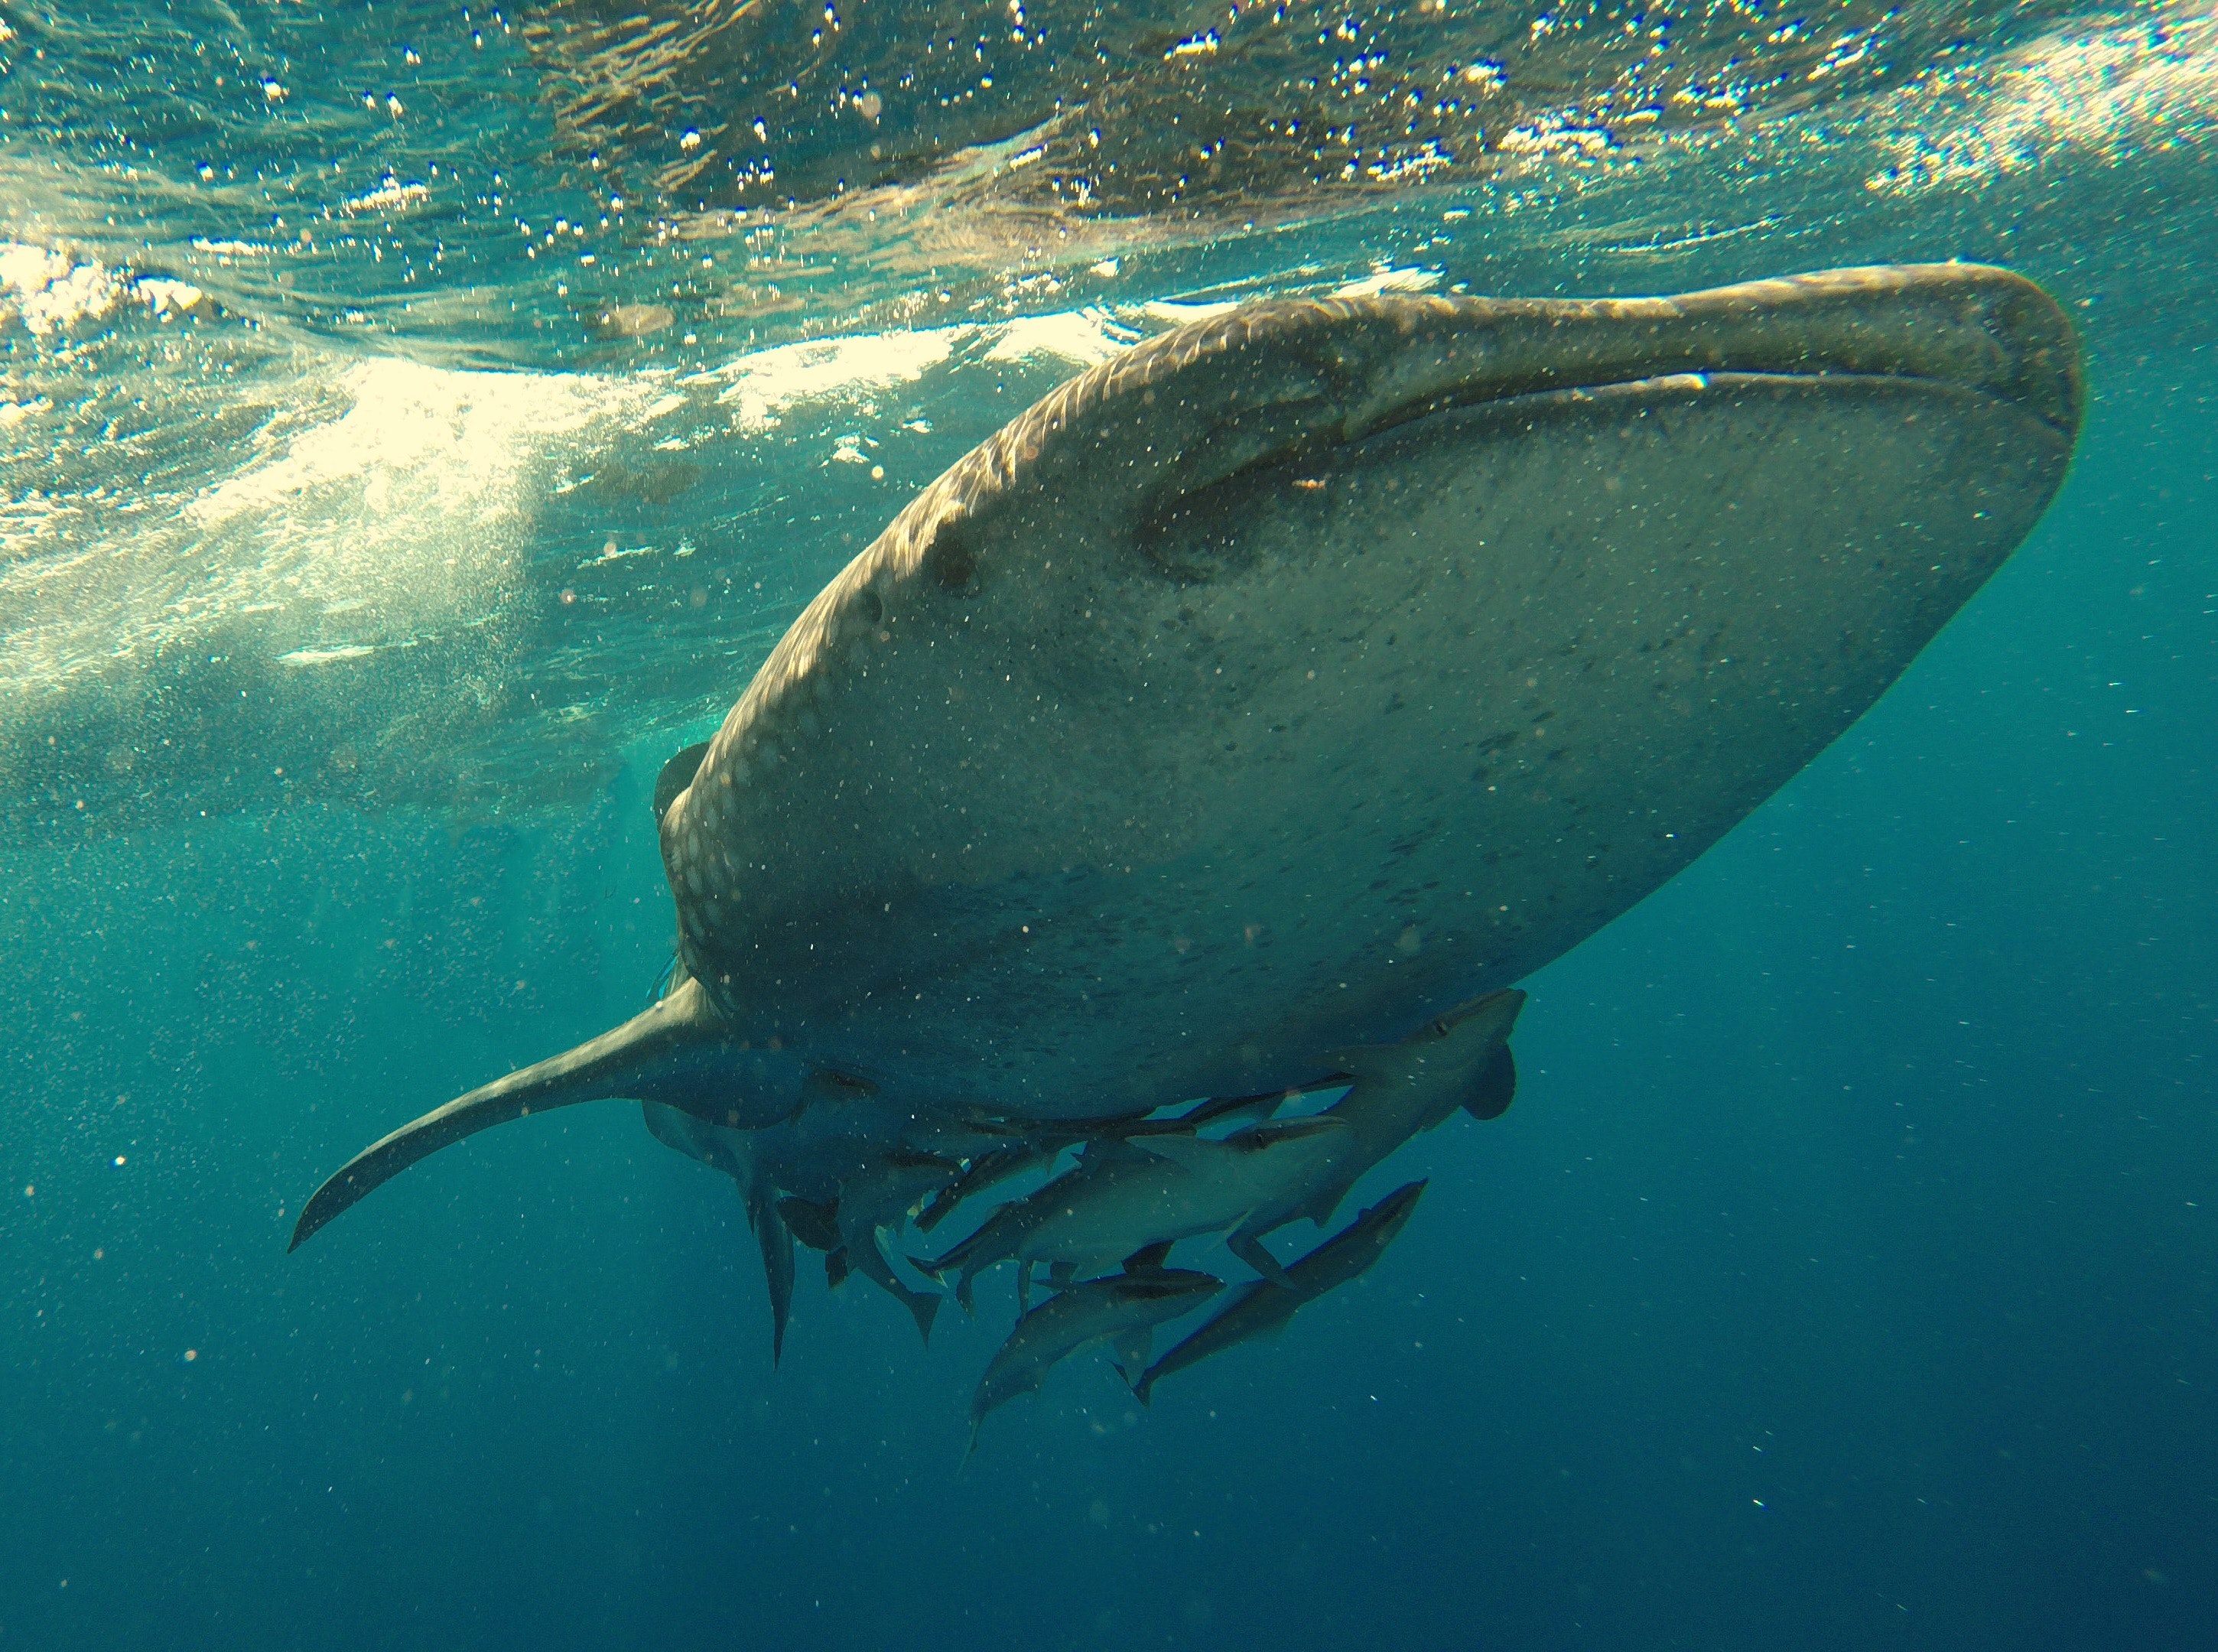
marine biology, fish, underwater, shark, water, organism, marine mammal, cartilaginous fish, fin, ocean, cetacea, sea, lamniformes, lamnidae